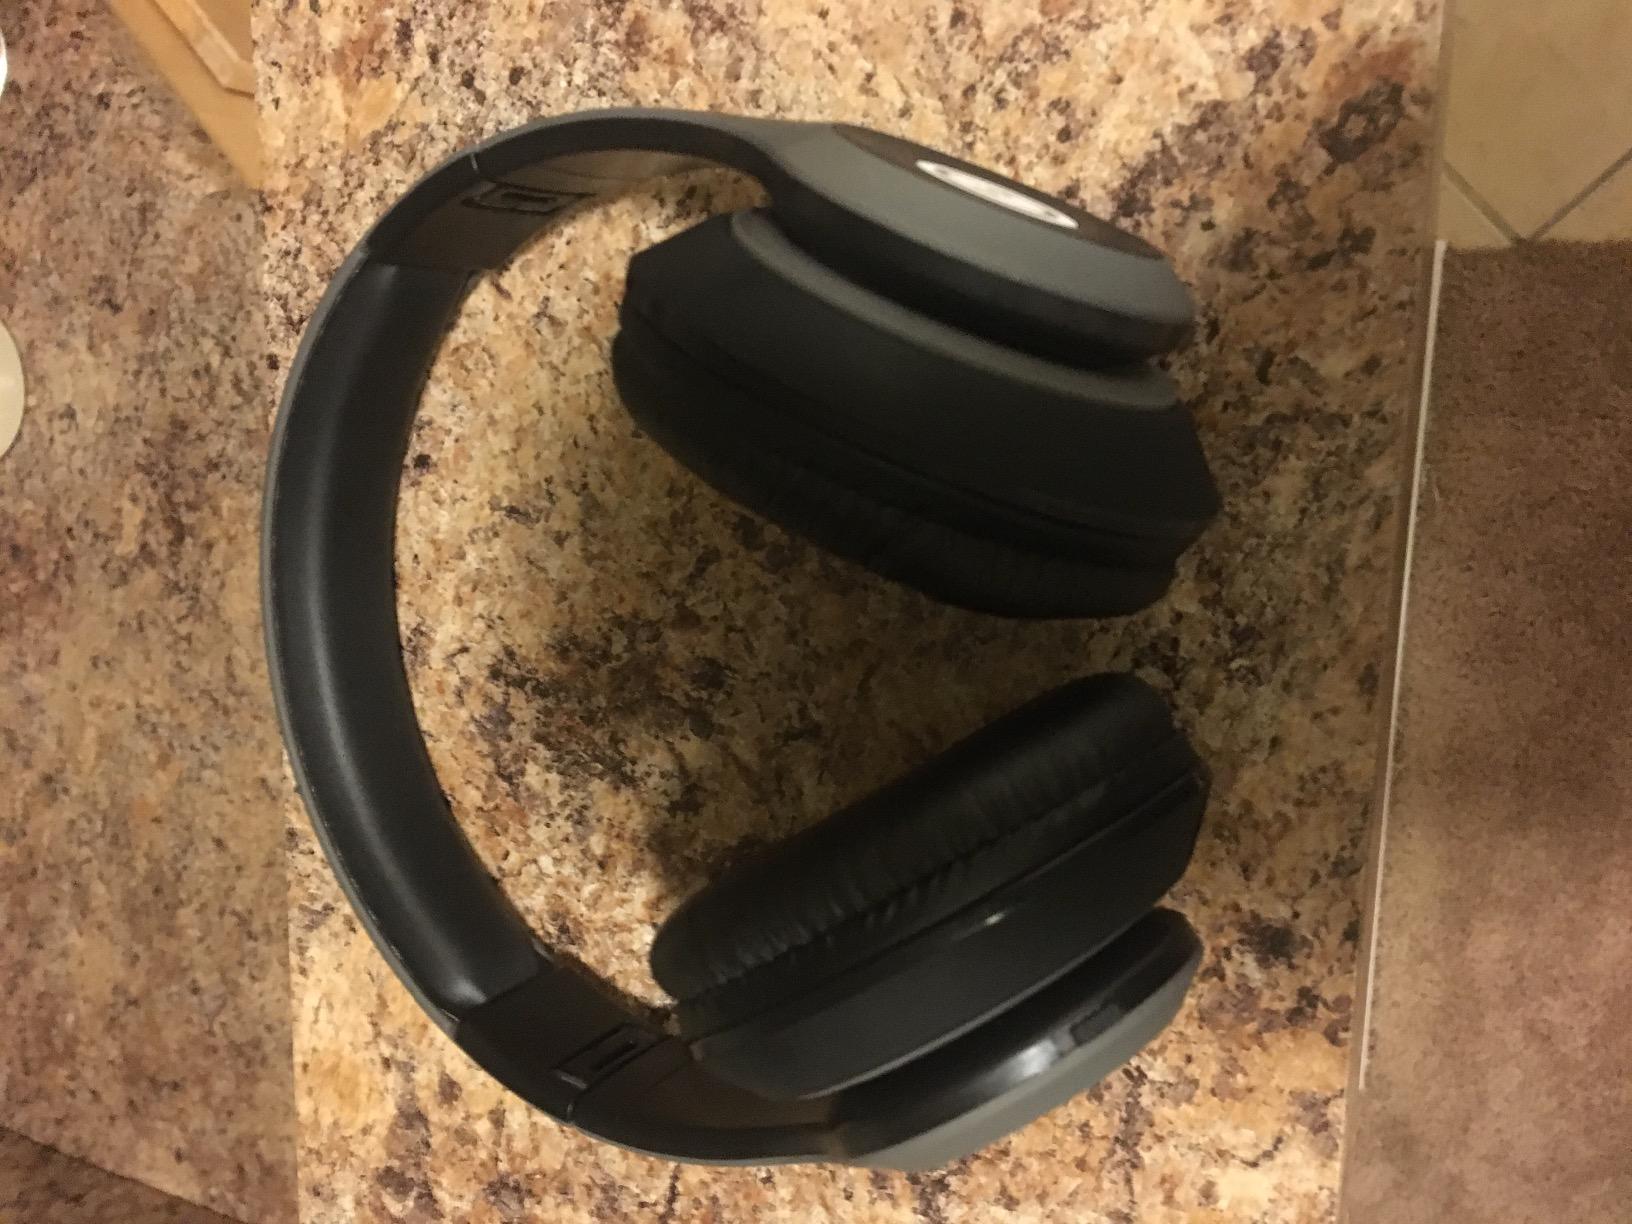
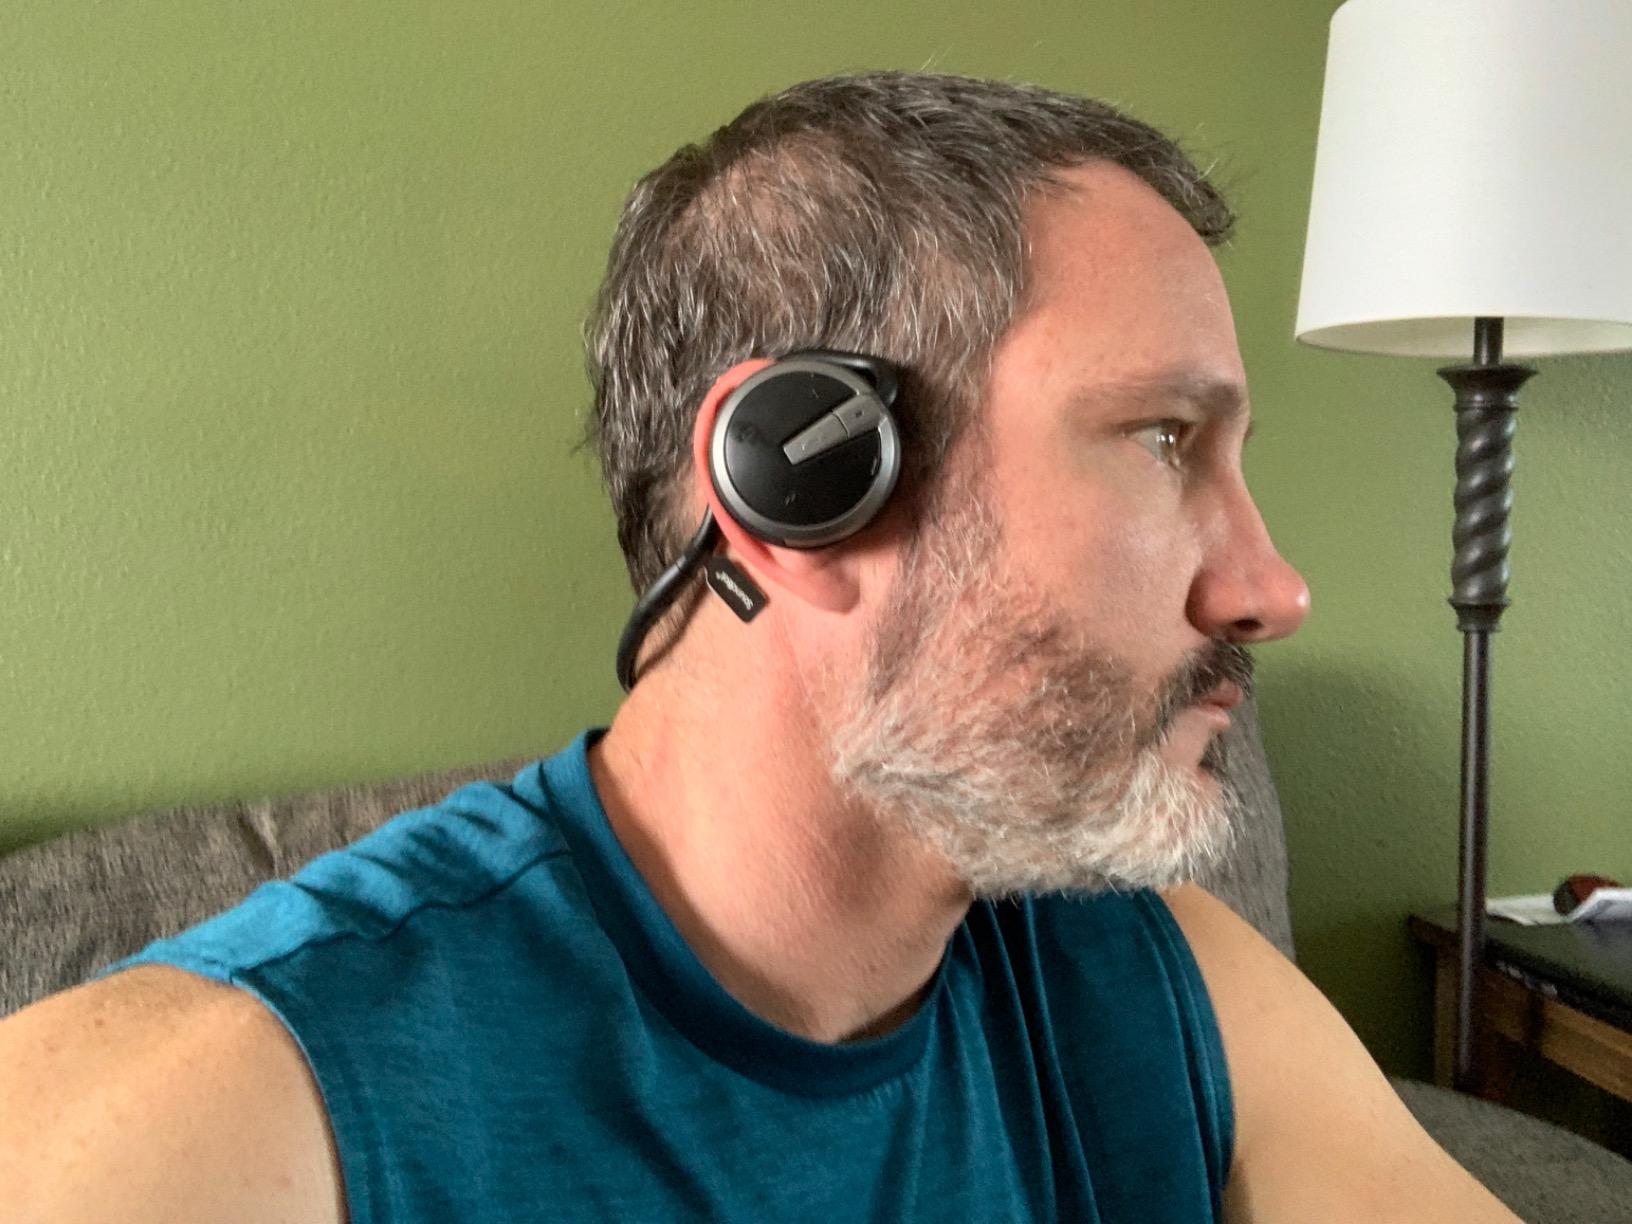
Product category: headphones
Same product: no